Heterocrossa literata

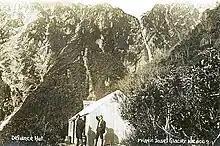
Defiance Hut and the sounding habitat preferred by "H. literata".

"H. literata" is endemic to New Zealand. It has been observed in subalpine habitat on the West Coast.